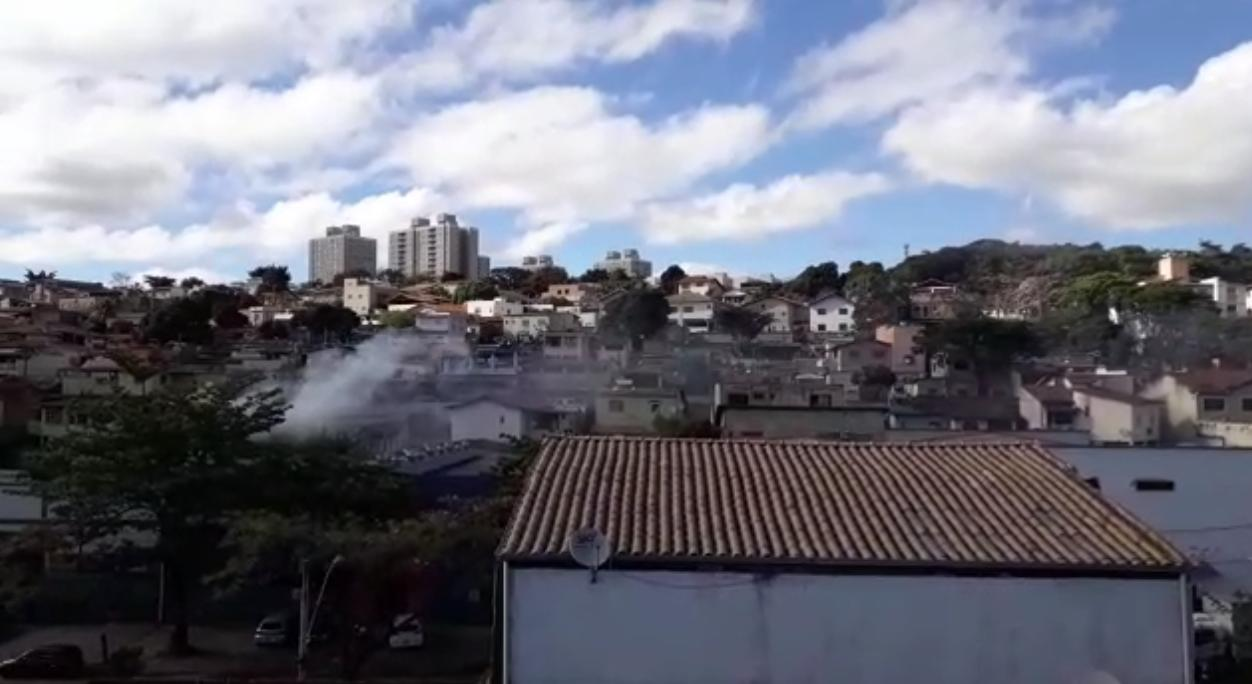
Fire: no
Smoke: yes